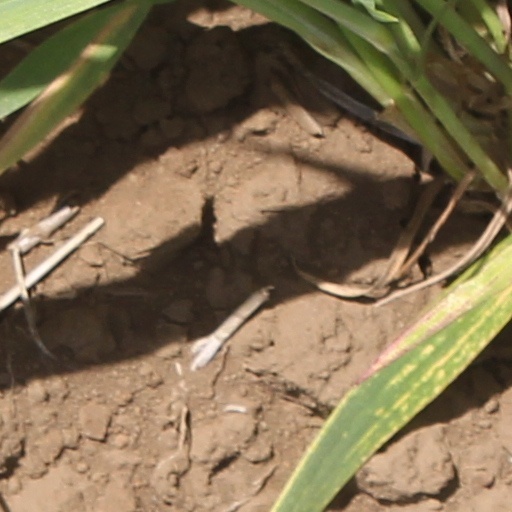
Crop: wheat